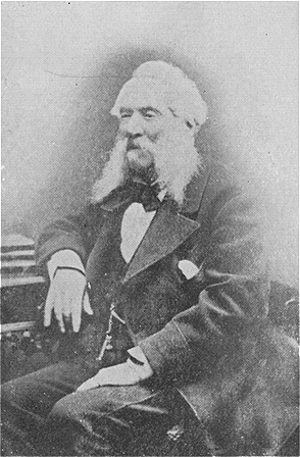
Francesco Lamperti est un musicien, professeur de chant et écrivain italien.